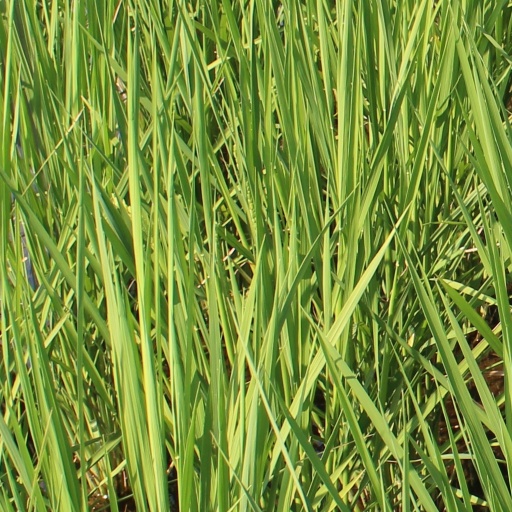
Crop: rice